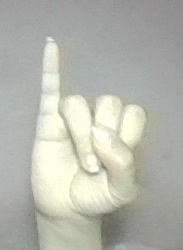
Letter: meem